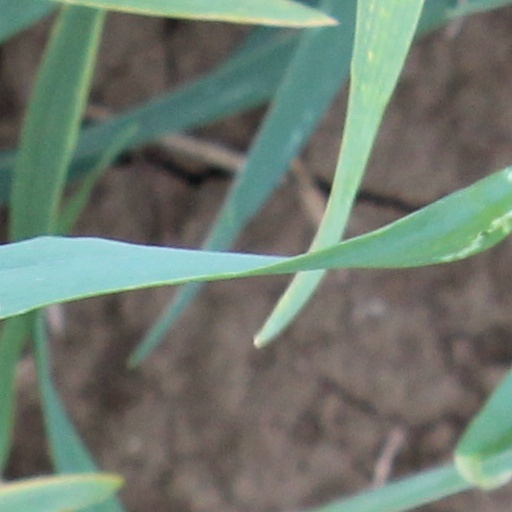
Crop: wheat